Combined sewer

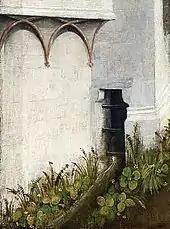
Sewage canal of a medieval house as depicted in 1447 "St. Barbara Altarpiece" in the National Museum in Warsaw.

Combined sewer systems were common when urban sewerage systems were first developed, in the late 19th and early 20th centuries.